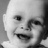
Emotion: happy